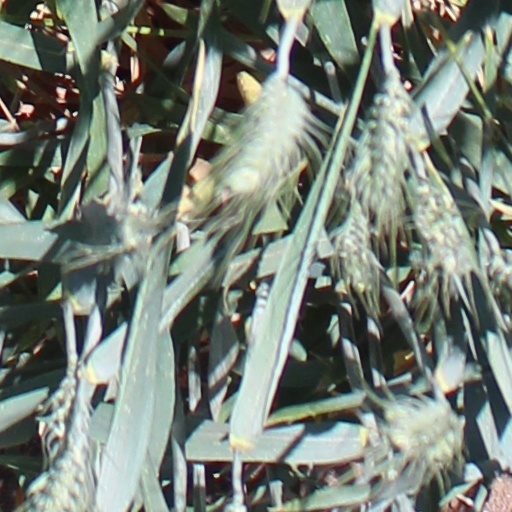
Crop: wheat